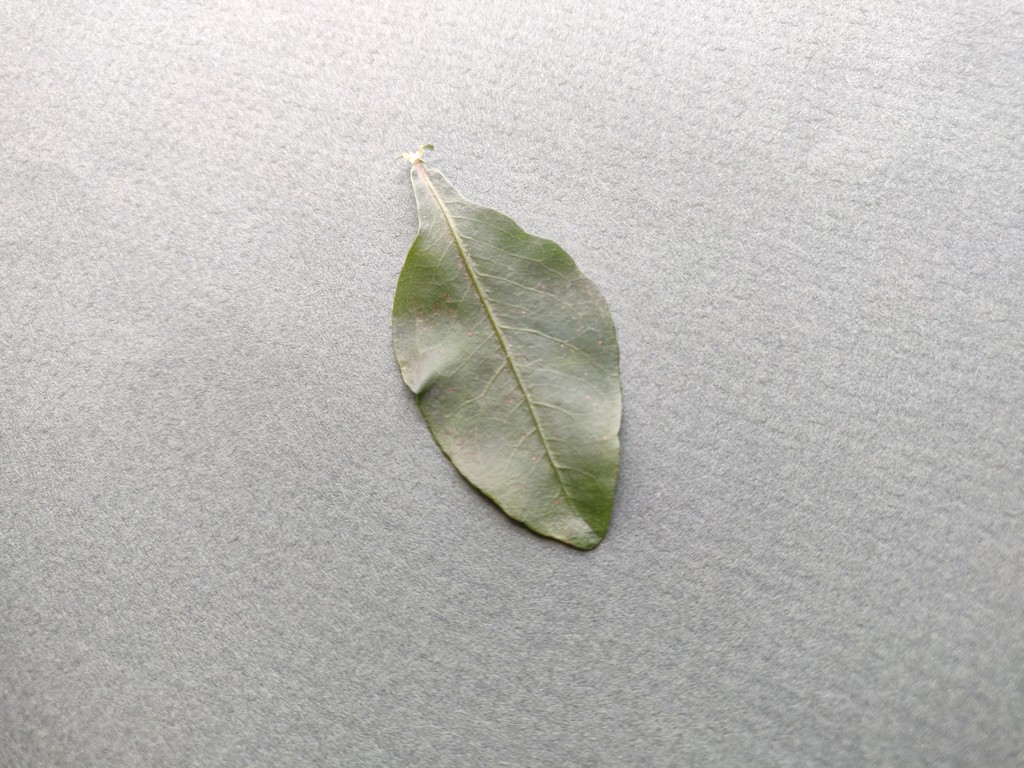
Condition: Healthy
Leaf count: single
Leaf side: front